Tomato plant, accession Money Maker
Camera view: bottom (45 deg); turntable rotation: 330 degrees
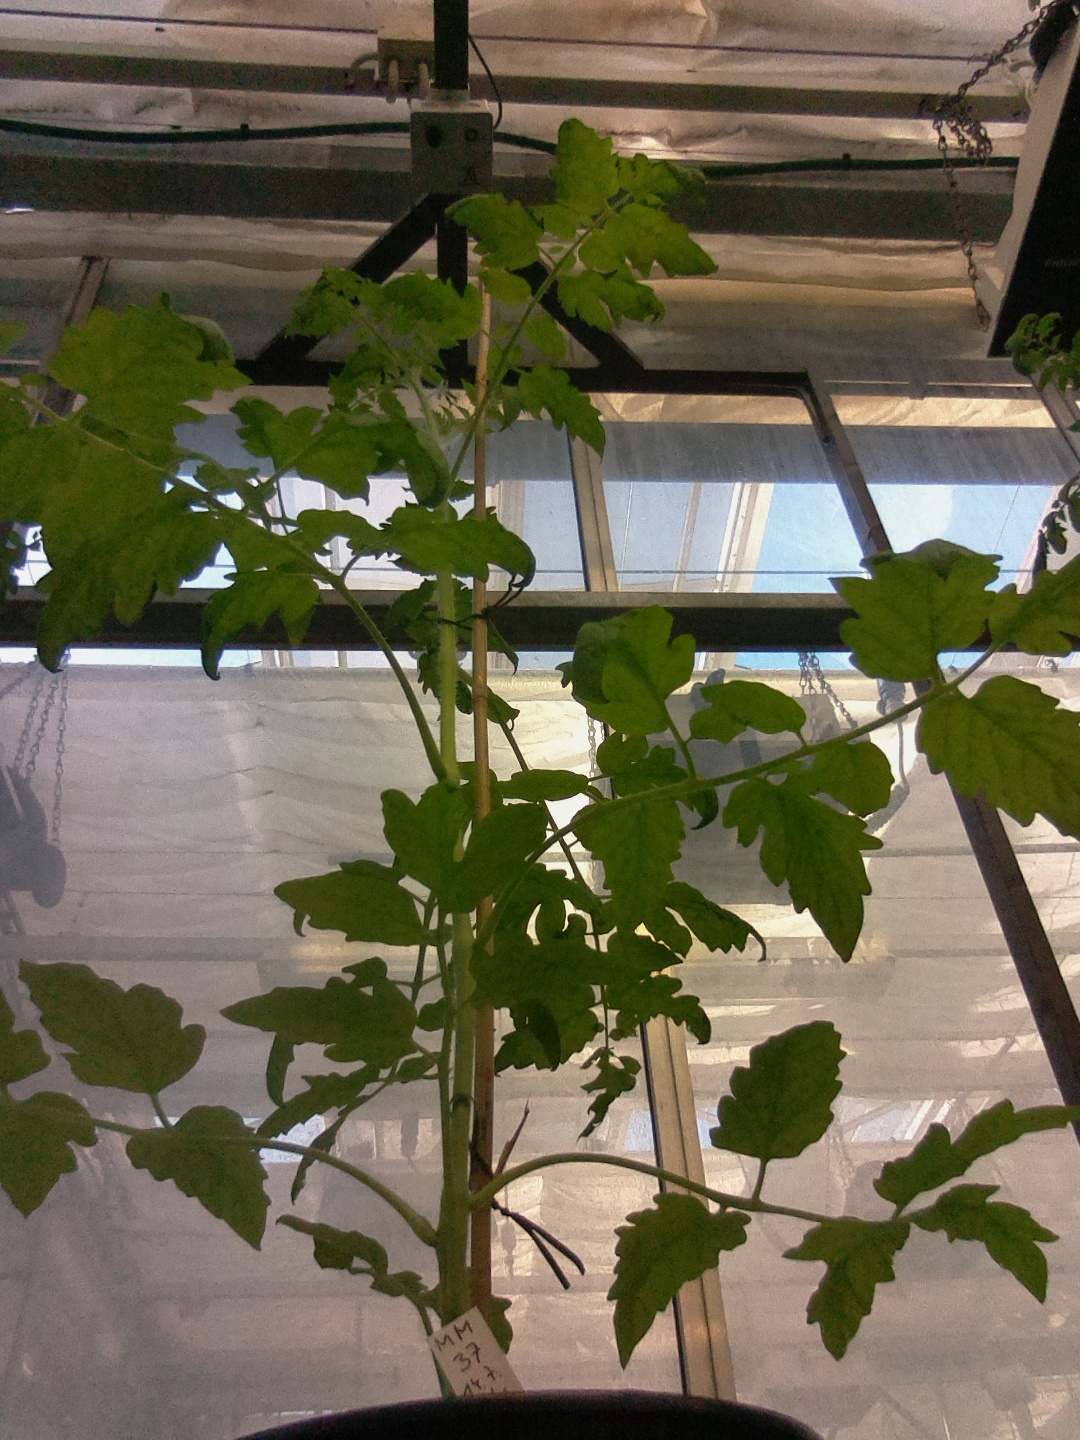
BBCH growth stage 54: 4 inflorescences visible